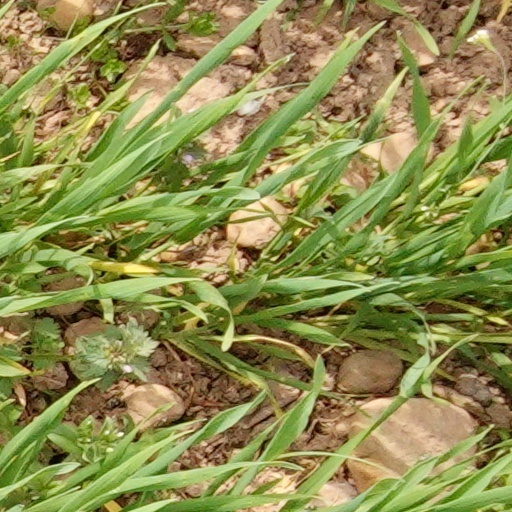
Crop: wheat